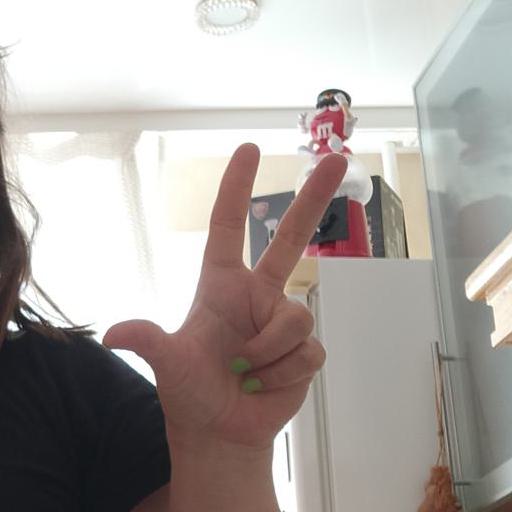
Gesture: three2